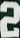
Number: 2